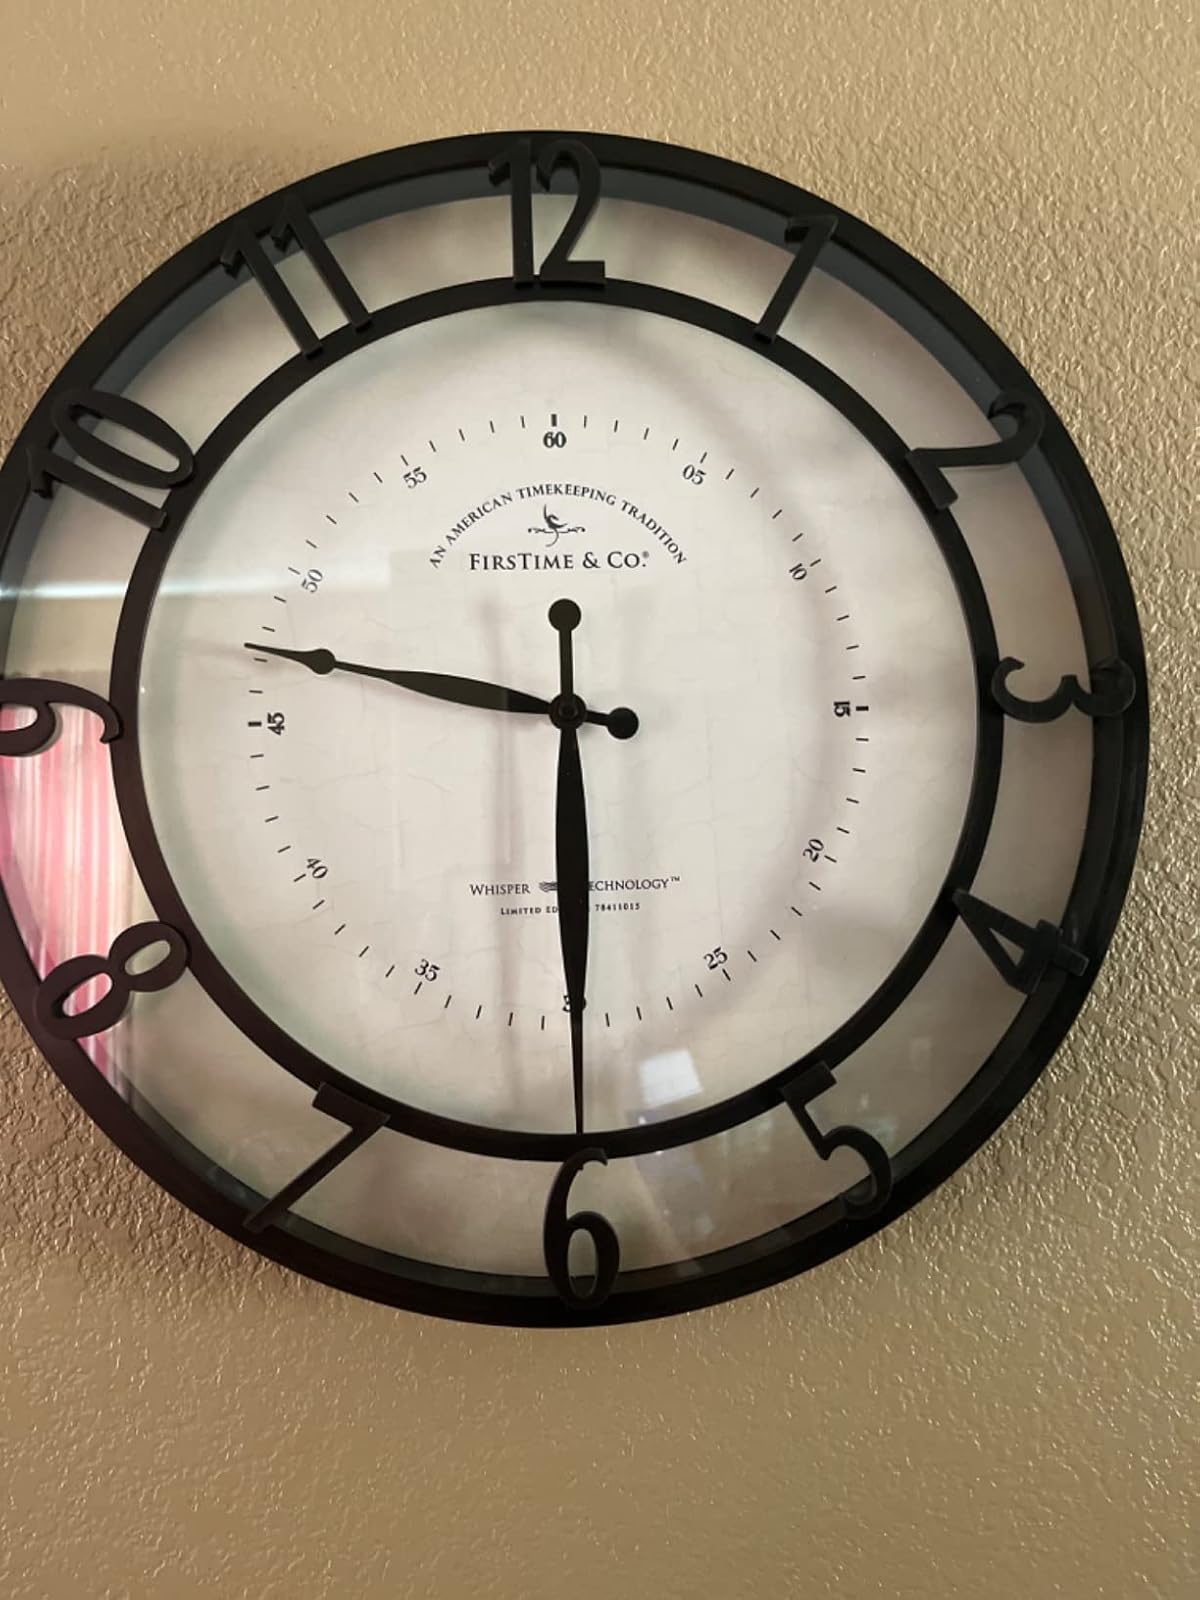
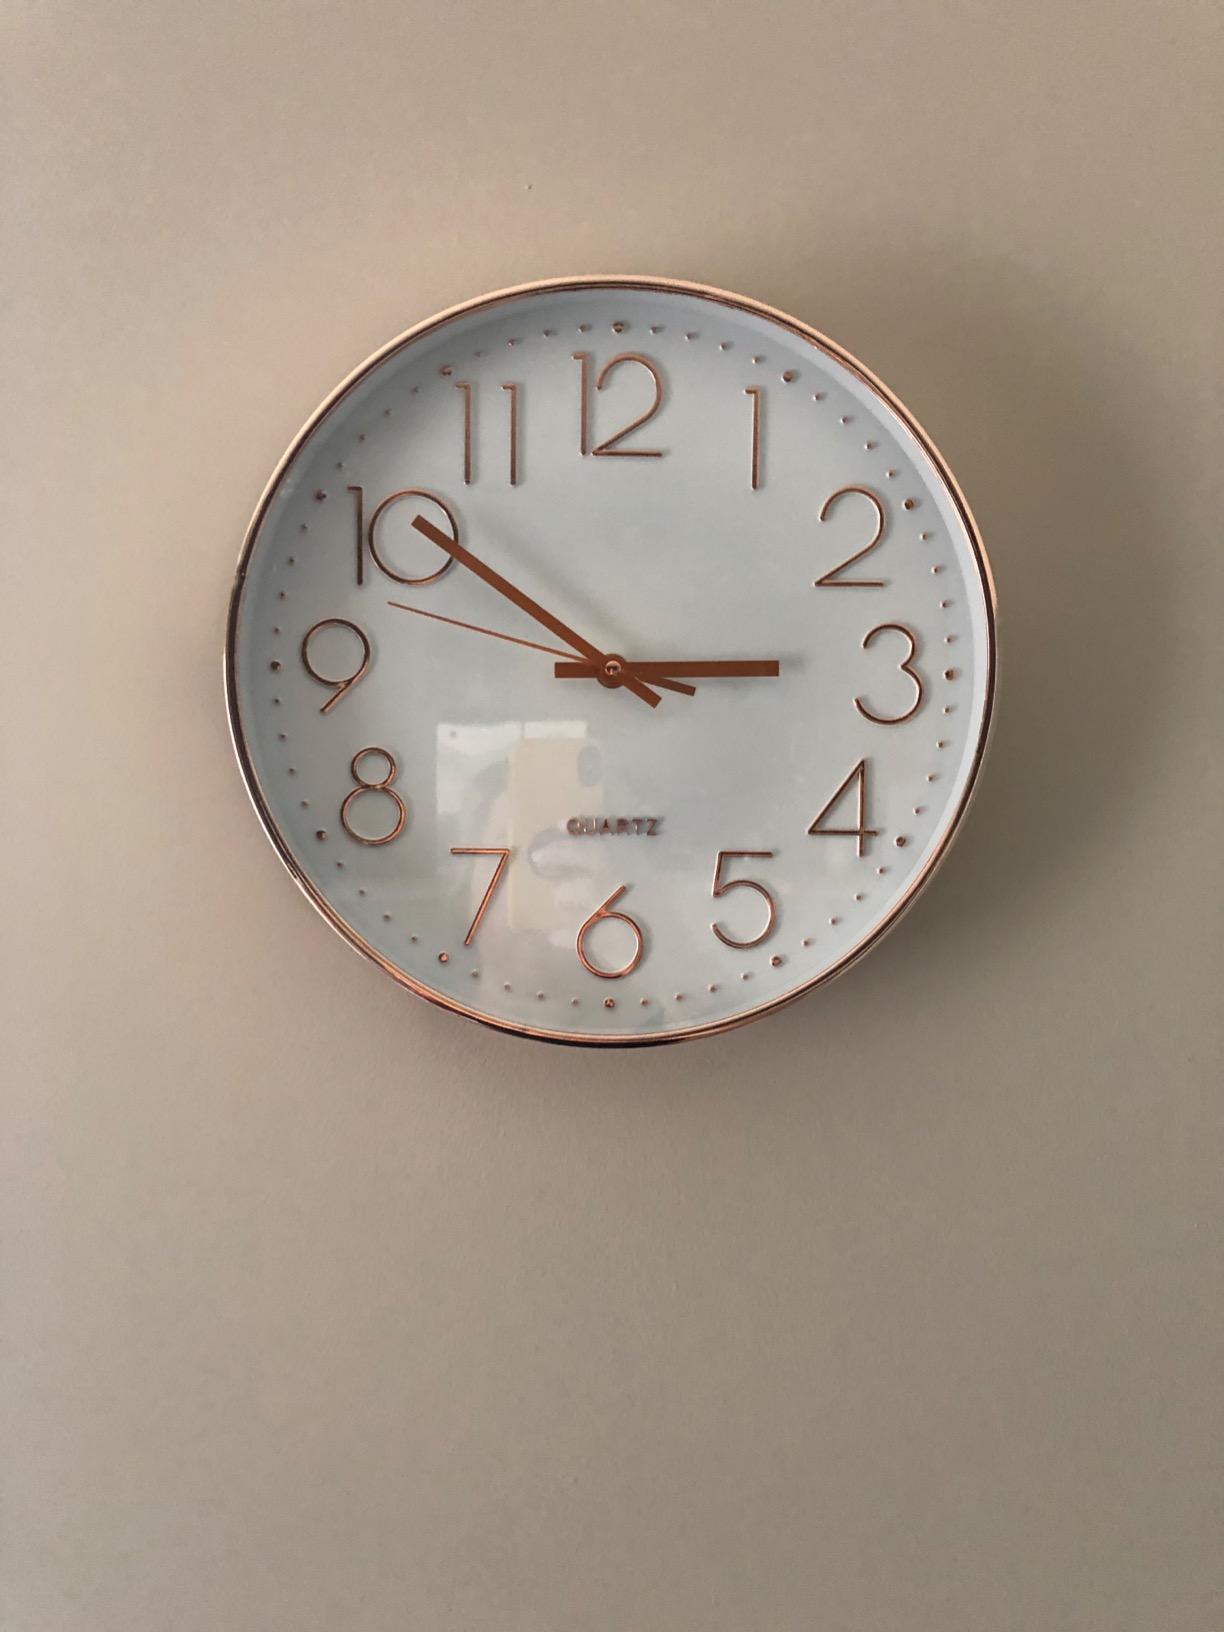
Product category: clock
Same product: no